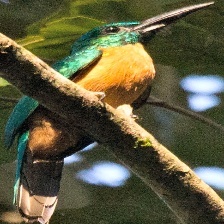
Species: GREAT JACAMAR
Scientific name: JACAMEROPS AUREUS